Twinsbet Arena

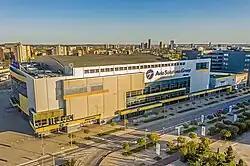
Twinsbet Arena in 2021

Twinsbet Arena, located in the southern part of Verkiai elderate of Vilnius, is the largest arena in Vilnius and second largest in Lithuania. It generally hosts basketball games as well as concerts. The arena opened on 30 October 2004.